Chris Ryall

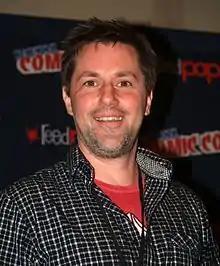
Ryall at the 2013 New York Comic Con

Christopher Ryall (born 1969) is an American comic book editor. He is best known as the former President, Publisher, and Chief Creative Officer of IDW Publishing (2004–2019), and as a writer in the comic book industry. In February 2011, his Eisner Award-nominated series, "Zombies vs. Robots", co-created with artist Ashley Wood, was optioned by Sony Pictures for Michael Bay’s Platinum Dunes with Mike Flanagan as director.